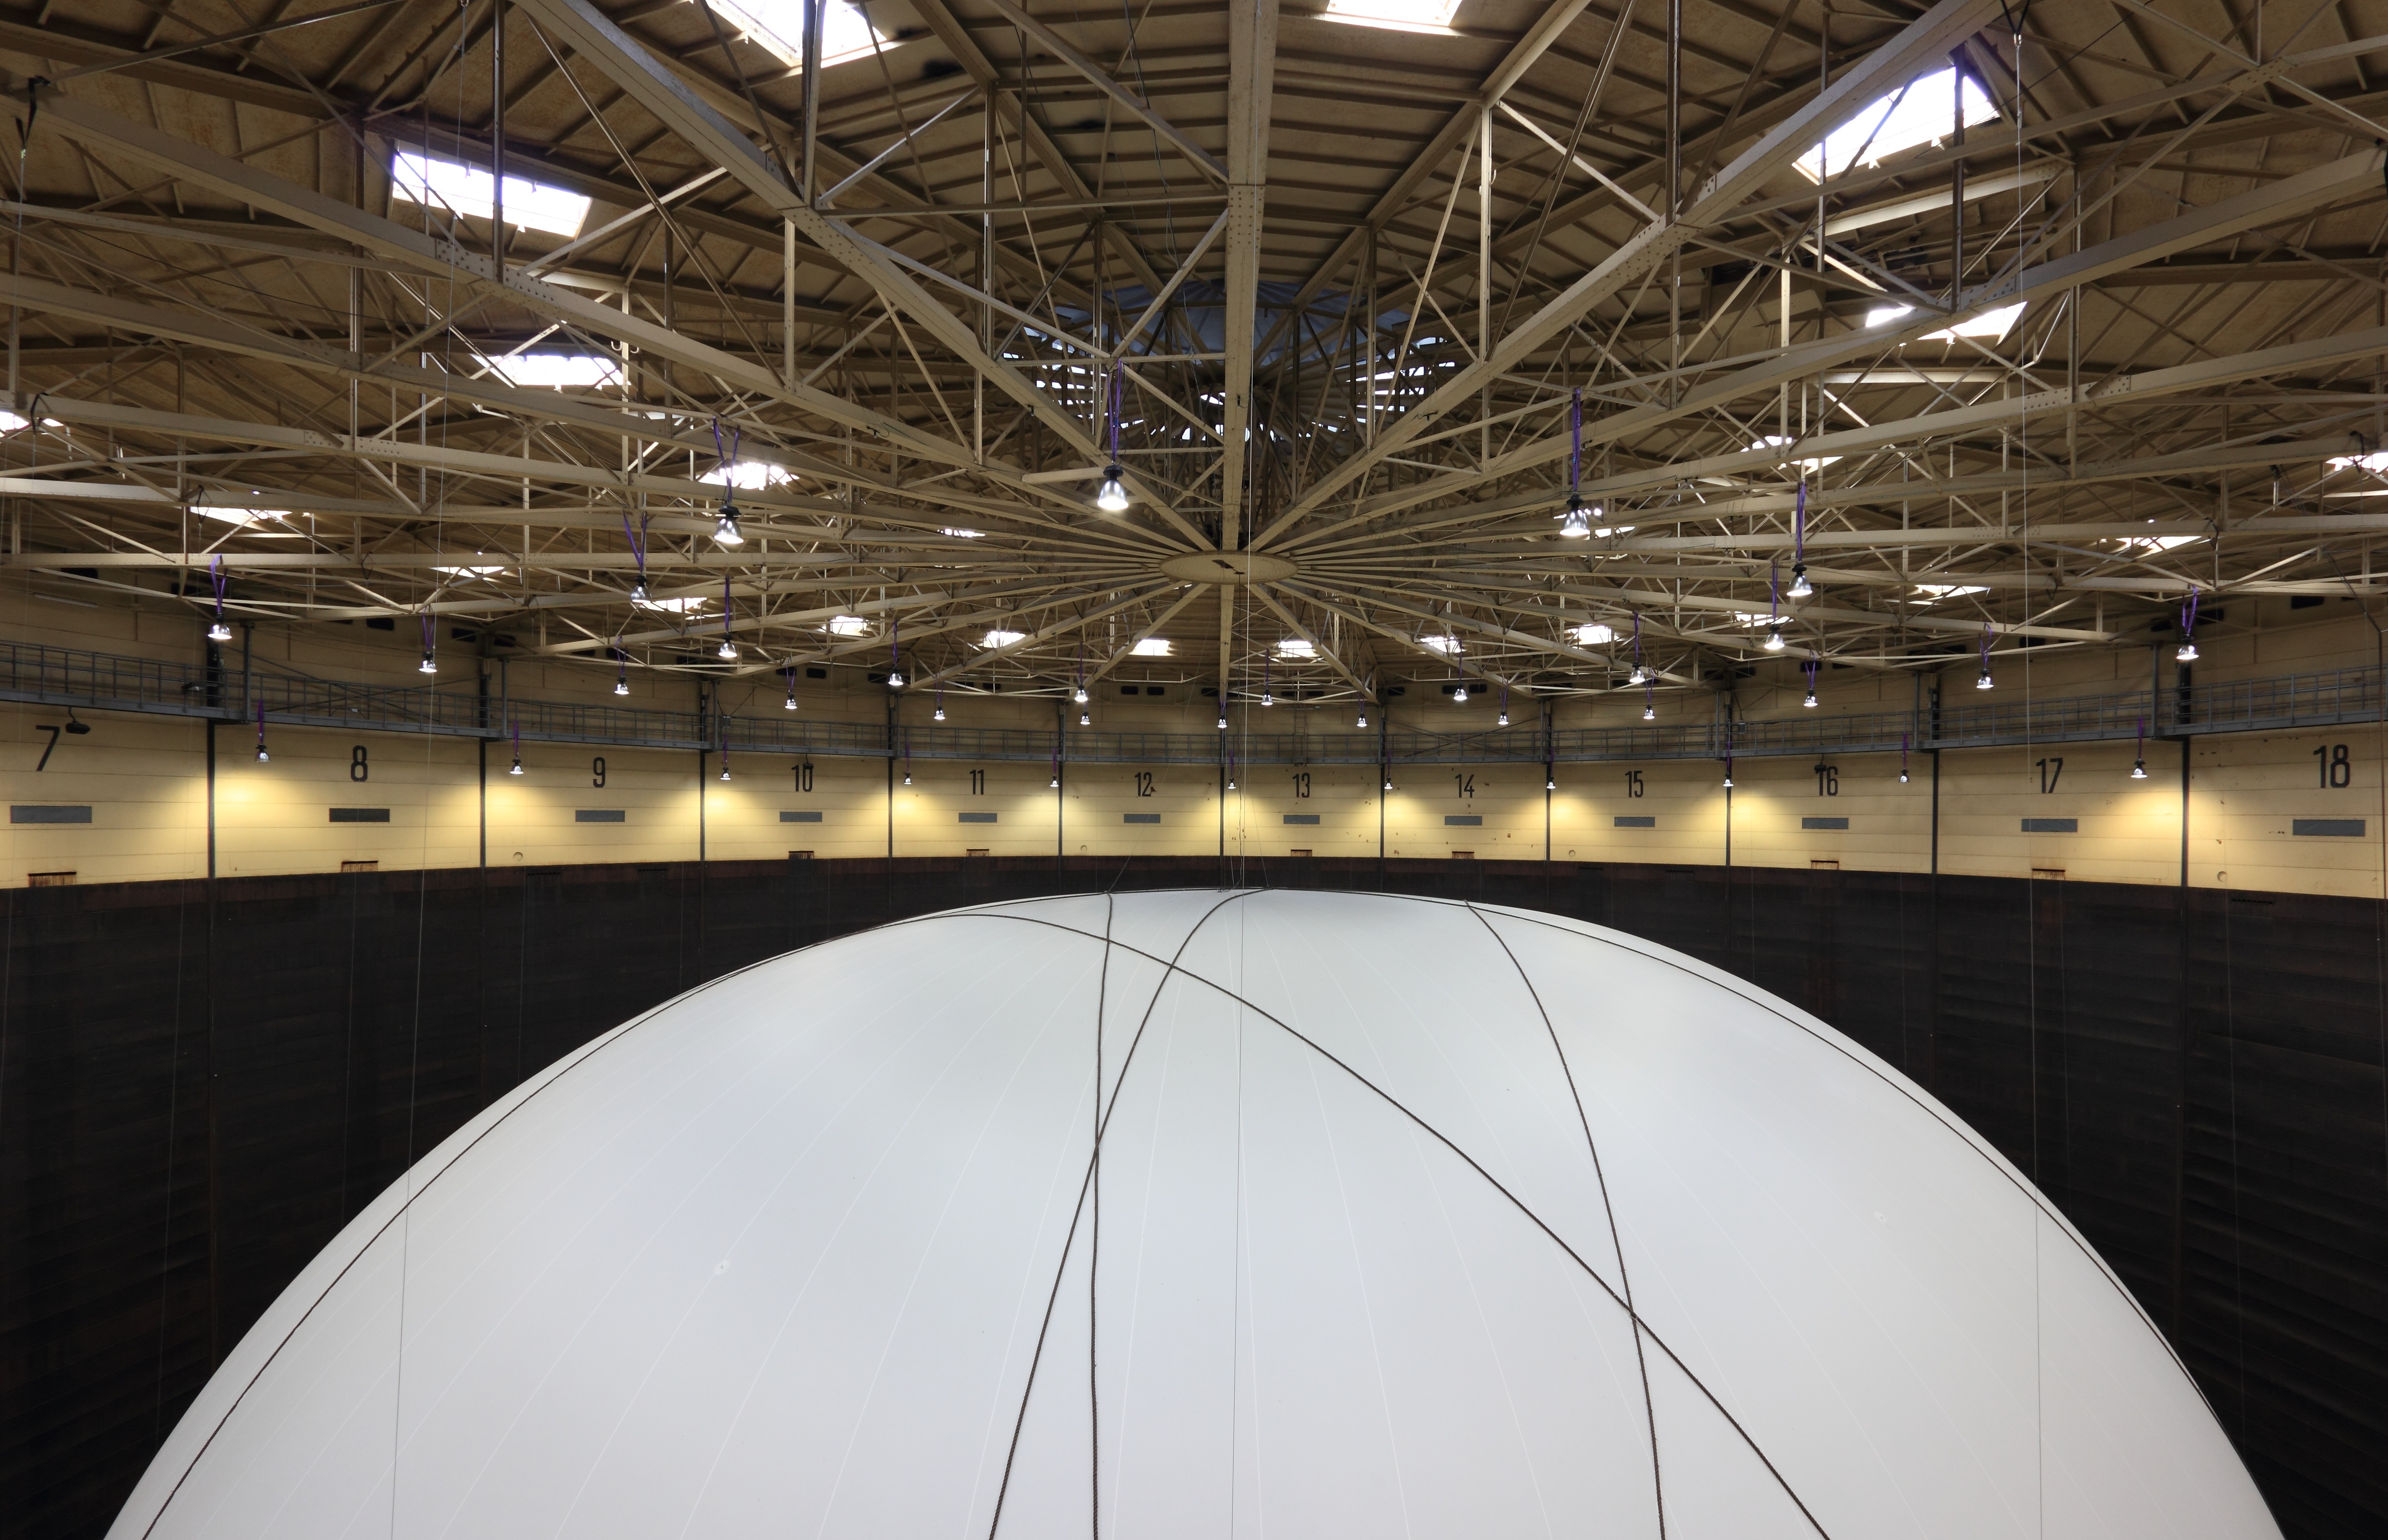
architecture, air, ceiling, lighting, package, 2013, design, container, symmetry, germany, gas, big, hangar, tourist attraction, dome, shape, top, oberhausen, daylighting, christo, atmosphere of earth